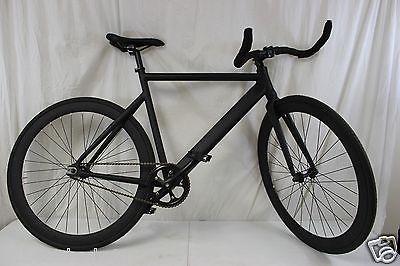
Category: bicycle